Fighting Coast Guard

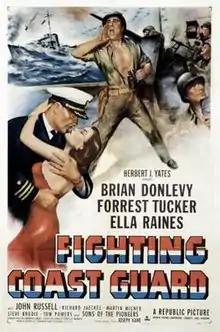
Theatrical release poster

Fighting Coast Guard is a 1951 American adventure film directed by Joseph Kane and written by Kenneth Gamet. The film stars Brian Donlevy, Forrest Tucker, Ella Raines, John Russell, Richard Jaeckel, William Murphy and Martin Milner. The film was released on June 1, 1951, by Republic Pictures.